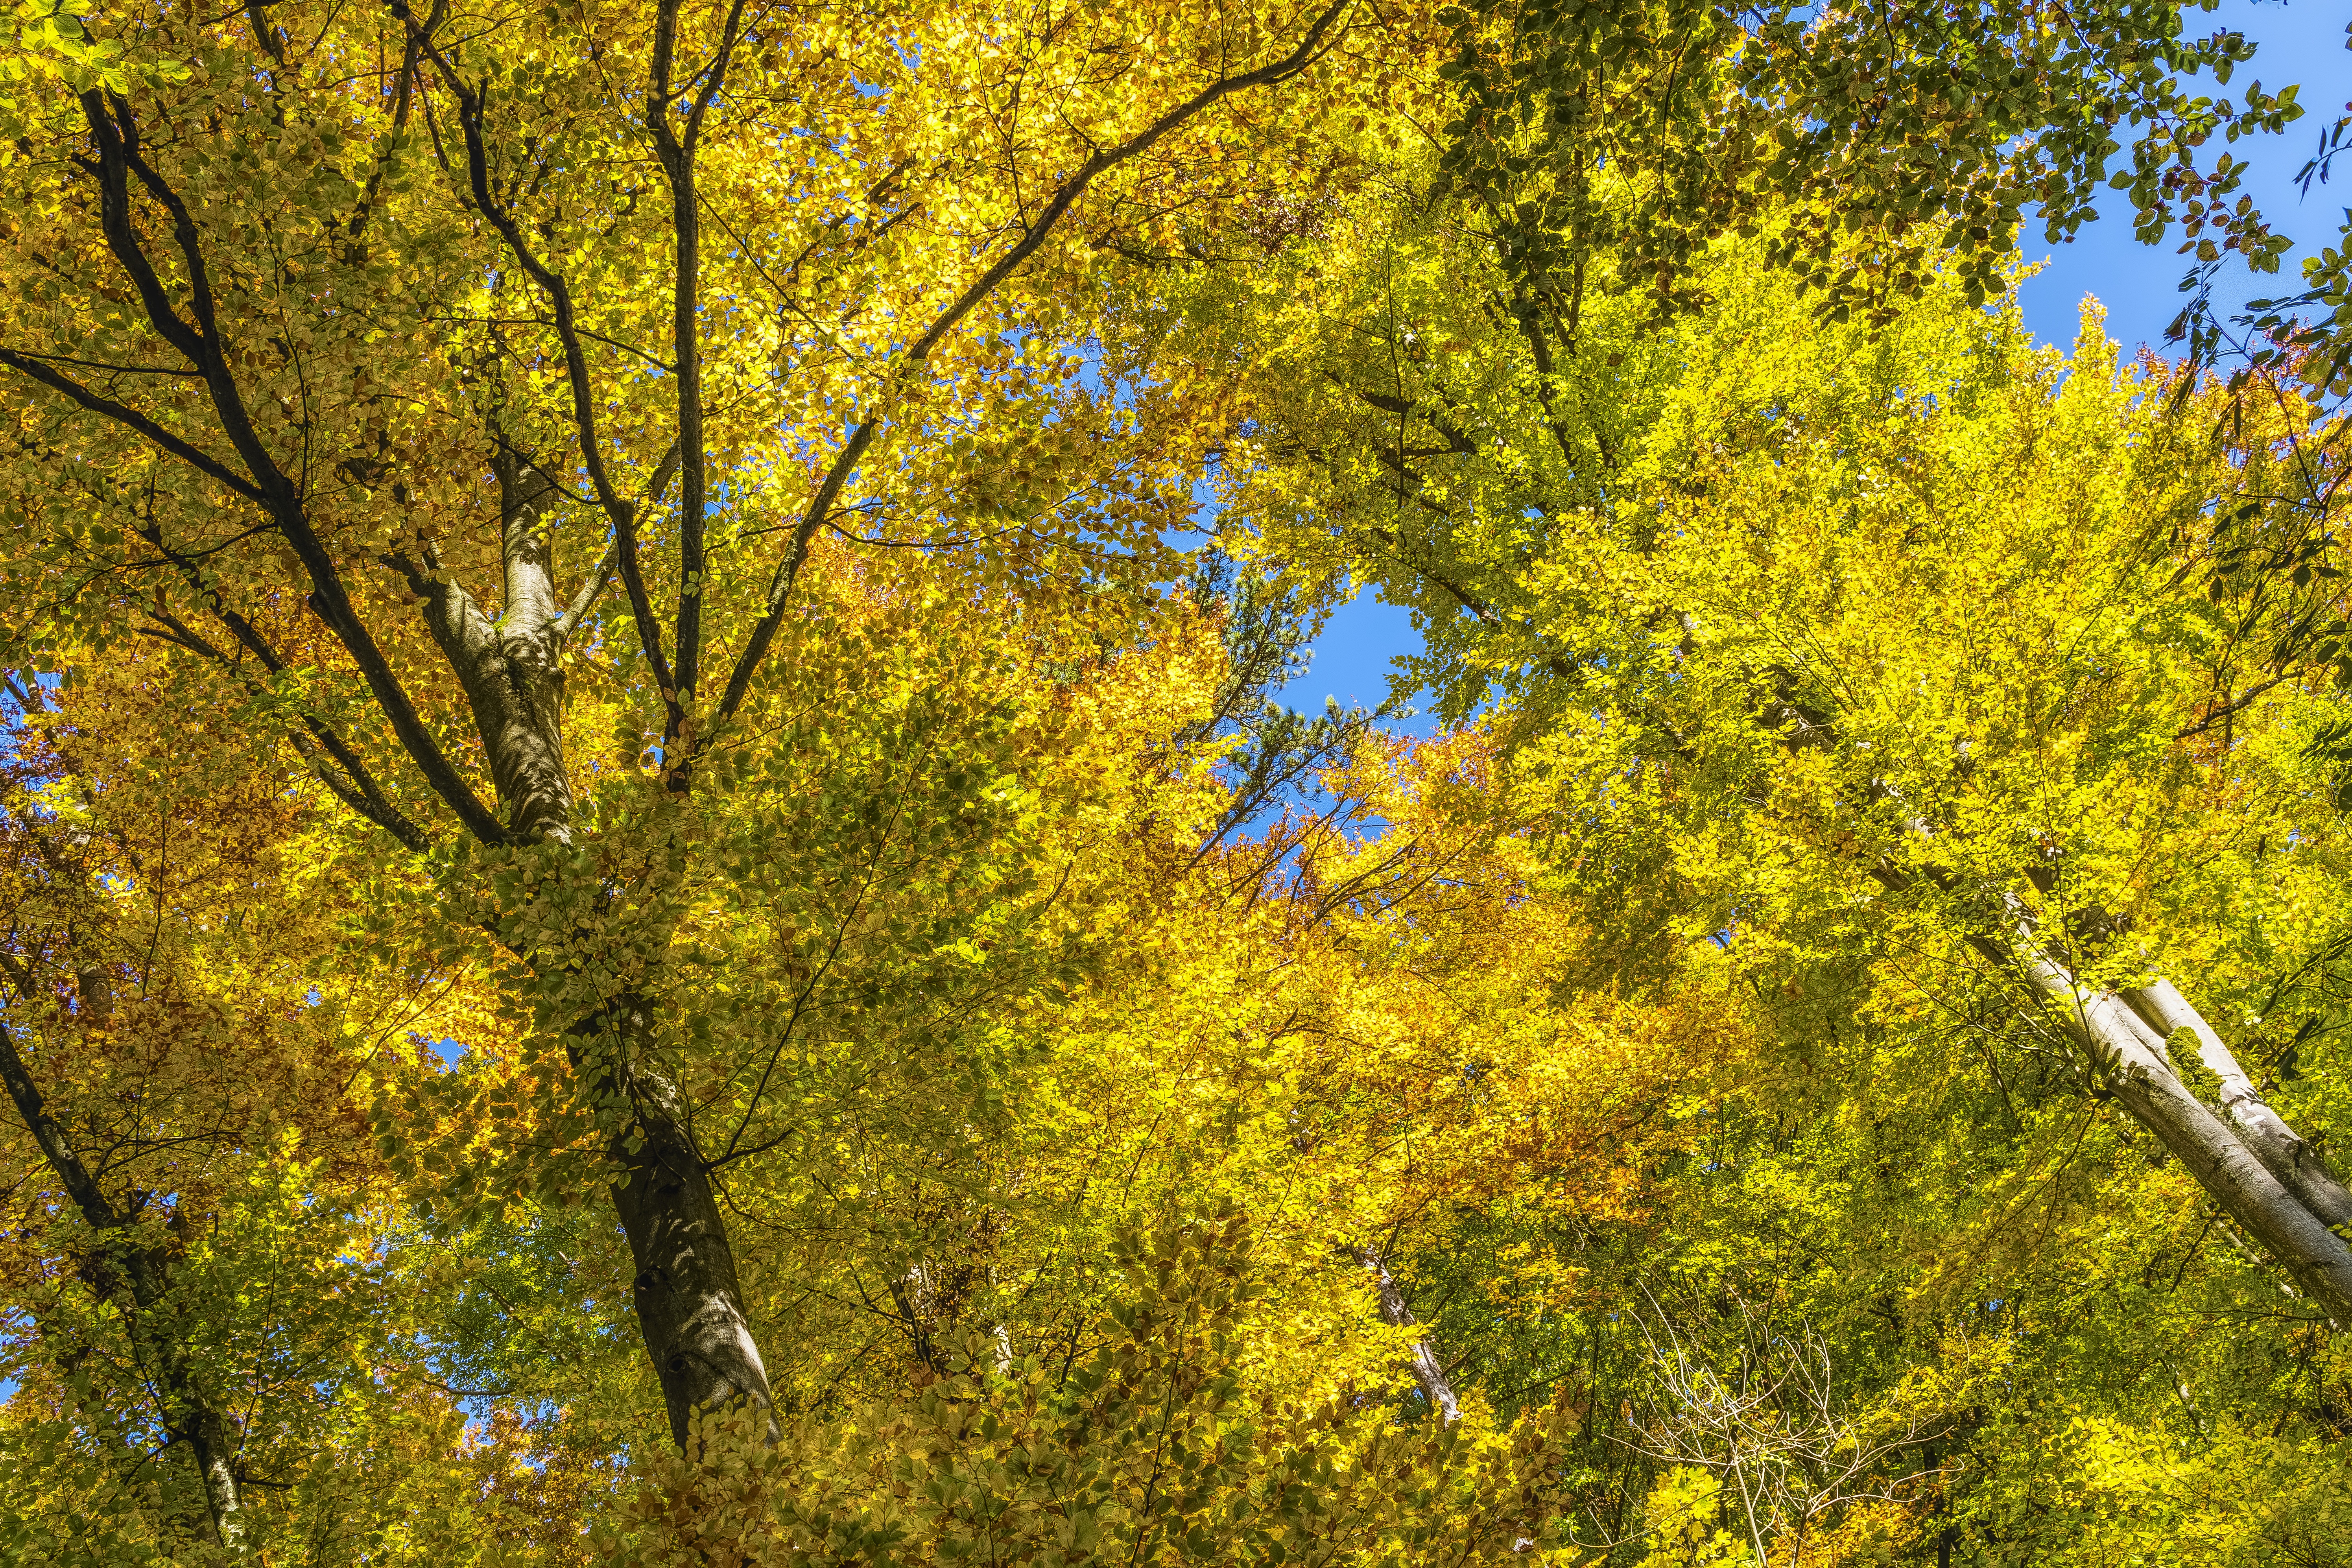
nature, yellow, tree, leaf, autumn, woody plant, ecosystem, maidenhair tree, temperate broadleaf and mixed forest, deciduous, sky, plant, branch, spring, biome, sunlight, woodland, grass, grove, forest, birch, landscape, maple tree